Phyllidiopsis loricata

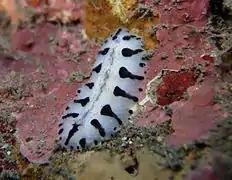
"Phyllidiopsis" cf. "loricata" from Réunion

This nudibranch has a white dorsum with rounded black spots in a single row along both sides of the body, with a spot at the front, in front of the white rhinophores, and a similar spot at the back of the mantle. It is a moderately large Phyllidiid, growing to about 40 mm in length. It is similar to "Phyllidia scottjohnsoni" but that species has black spots along the midline of the back. It is possible that there are several undescribed species with similar coloration.